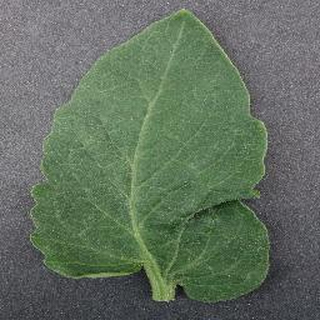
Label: healthy_tomato